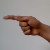
The image shows a hand gesture representing the letter 'G' in Indian Sign Language.